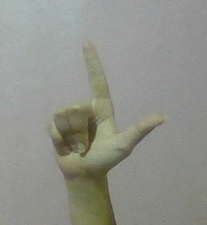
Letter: laam